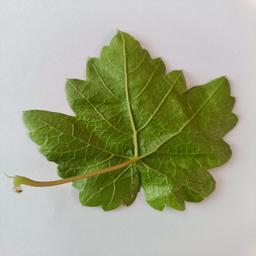
Label: Healthy Leaves